Felton, Queensland

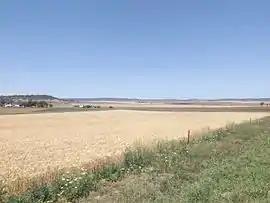
Farms along Southbrook Road, 2014

Felton is a rural locality in the Toowoomba Region, Queensland, Australia. In the , Felton had a population of 267 people.